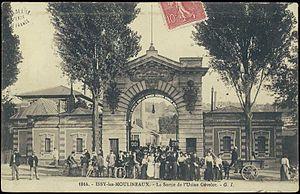
Sortie de l'usine Gévelot vers 1900
Gévelot Extrusion est une entreprise française, forge de précision pour l'automobile.